Orville Redenbacher

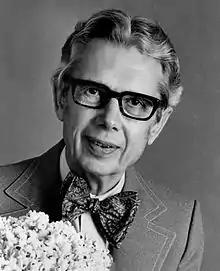
Redenbacher in 1979

Orville Clarence Redenbacher (July 16, 1907 – September 19, 1995) was an American food scientist and businessman most often associated with the brand of popcorn that bears his name which is now owned by Conagra Brands. "The New York Times" described him as "the agricultural visionary who all but single-handedly revolutionized the American popcorn industry".